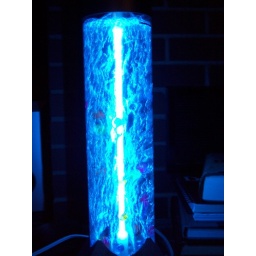
some lamp thing with beads suspended in water with this fan thing blowing it... it looks cool in the dark